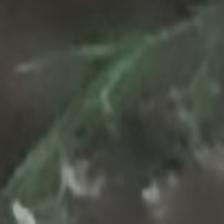
Label: single